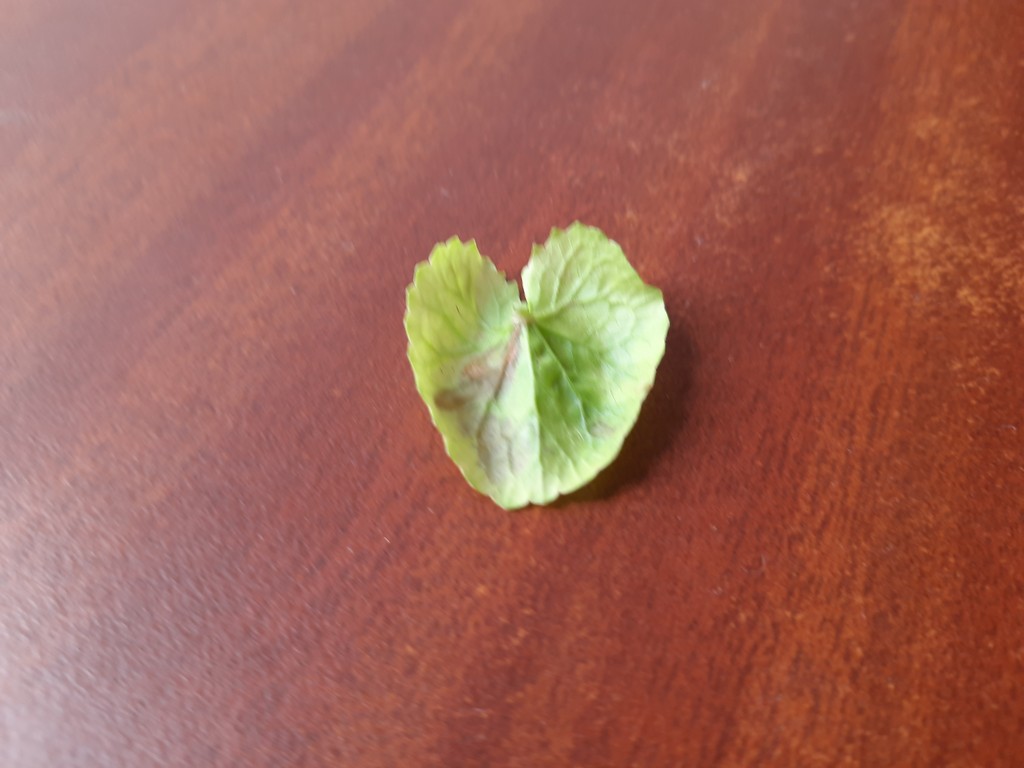
Label: Unhealthy